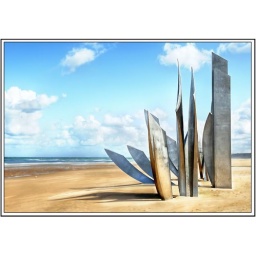
This is a beautiful monument on Omaha beach in Normandy in France where some of the American army landed on D-Day